Kaiser Haq

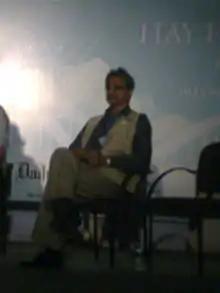
Kaiser Haq at Bangla Academy in Dhaka (Nov 2013)

Kaiser Hamidul Haq (born 7 December 1950) is a Bangladeshi translator, critic and academic. Known for his translations from Bengali into English, Haq is a recipient of Bangla Academy Literary Award (2013) in the category of translation. He is a former professor of English at the University of Dhaka. In the liberation war of Bangladesh, he fought against Pakistani Army "as a freshly commissioned subaltern in command of a company".